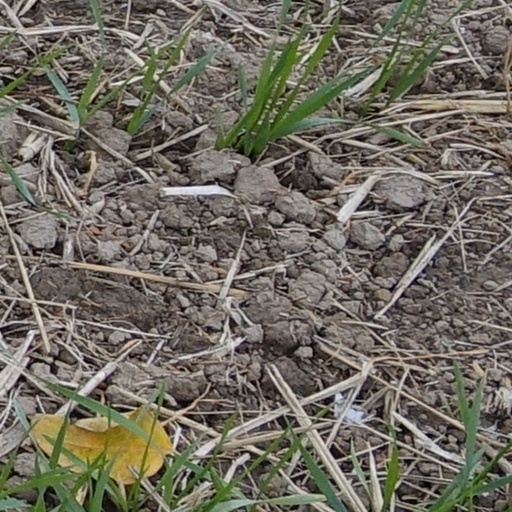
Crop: wheat